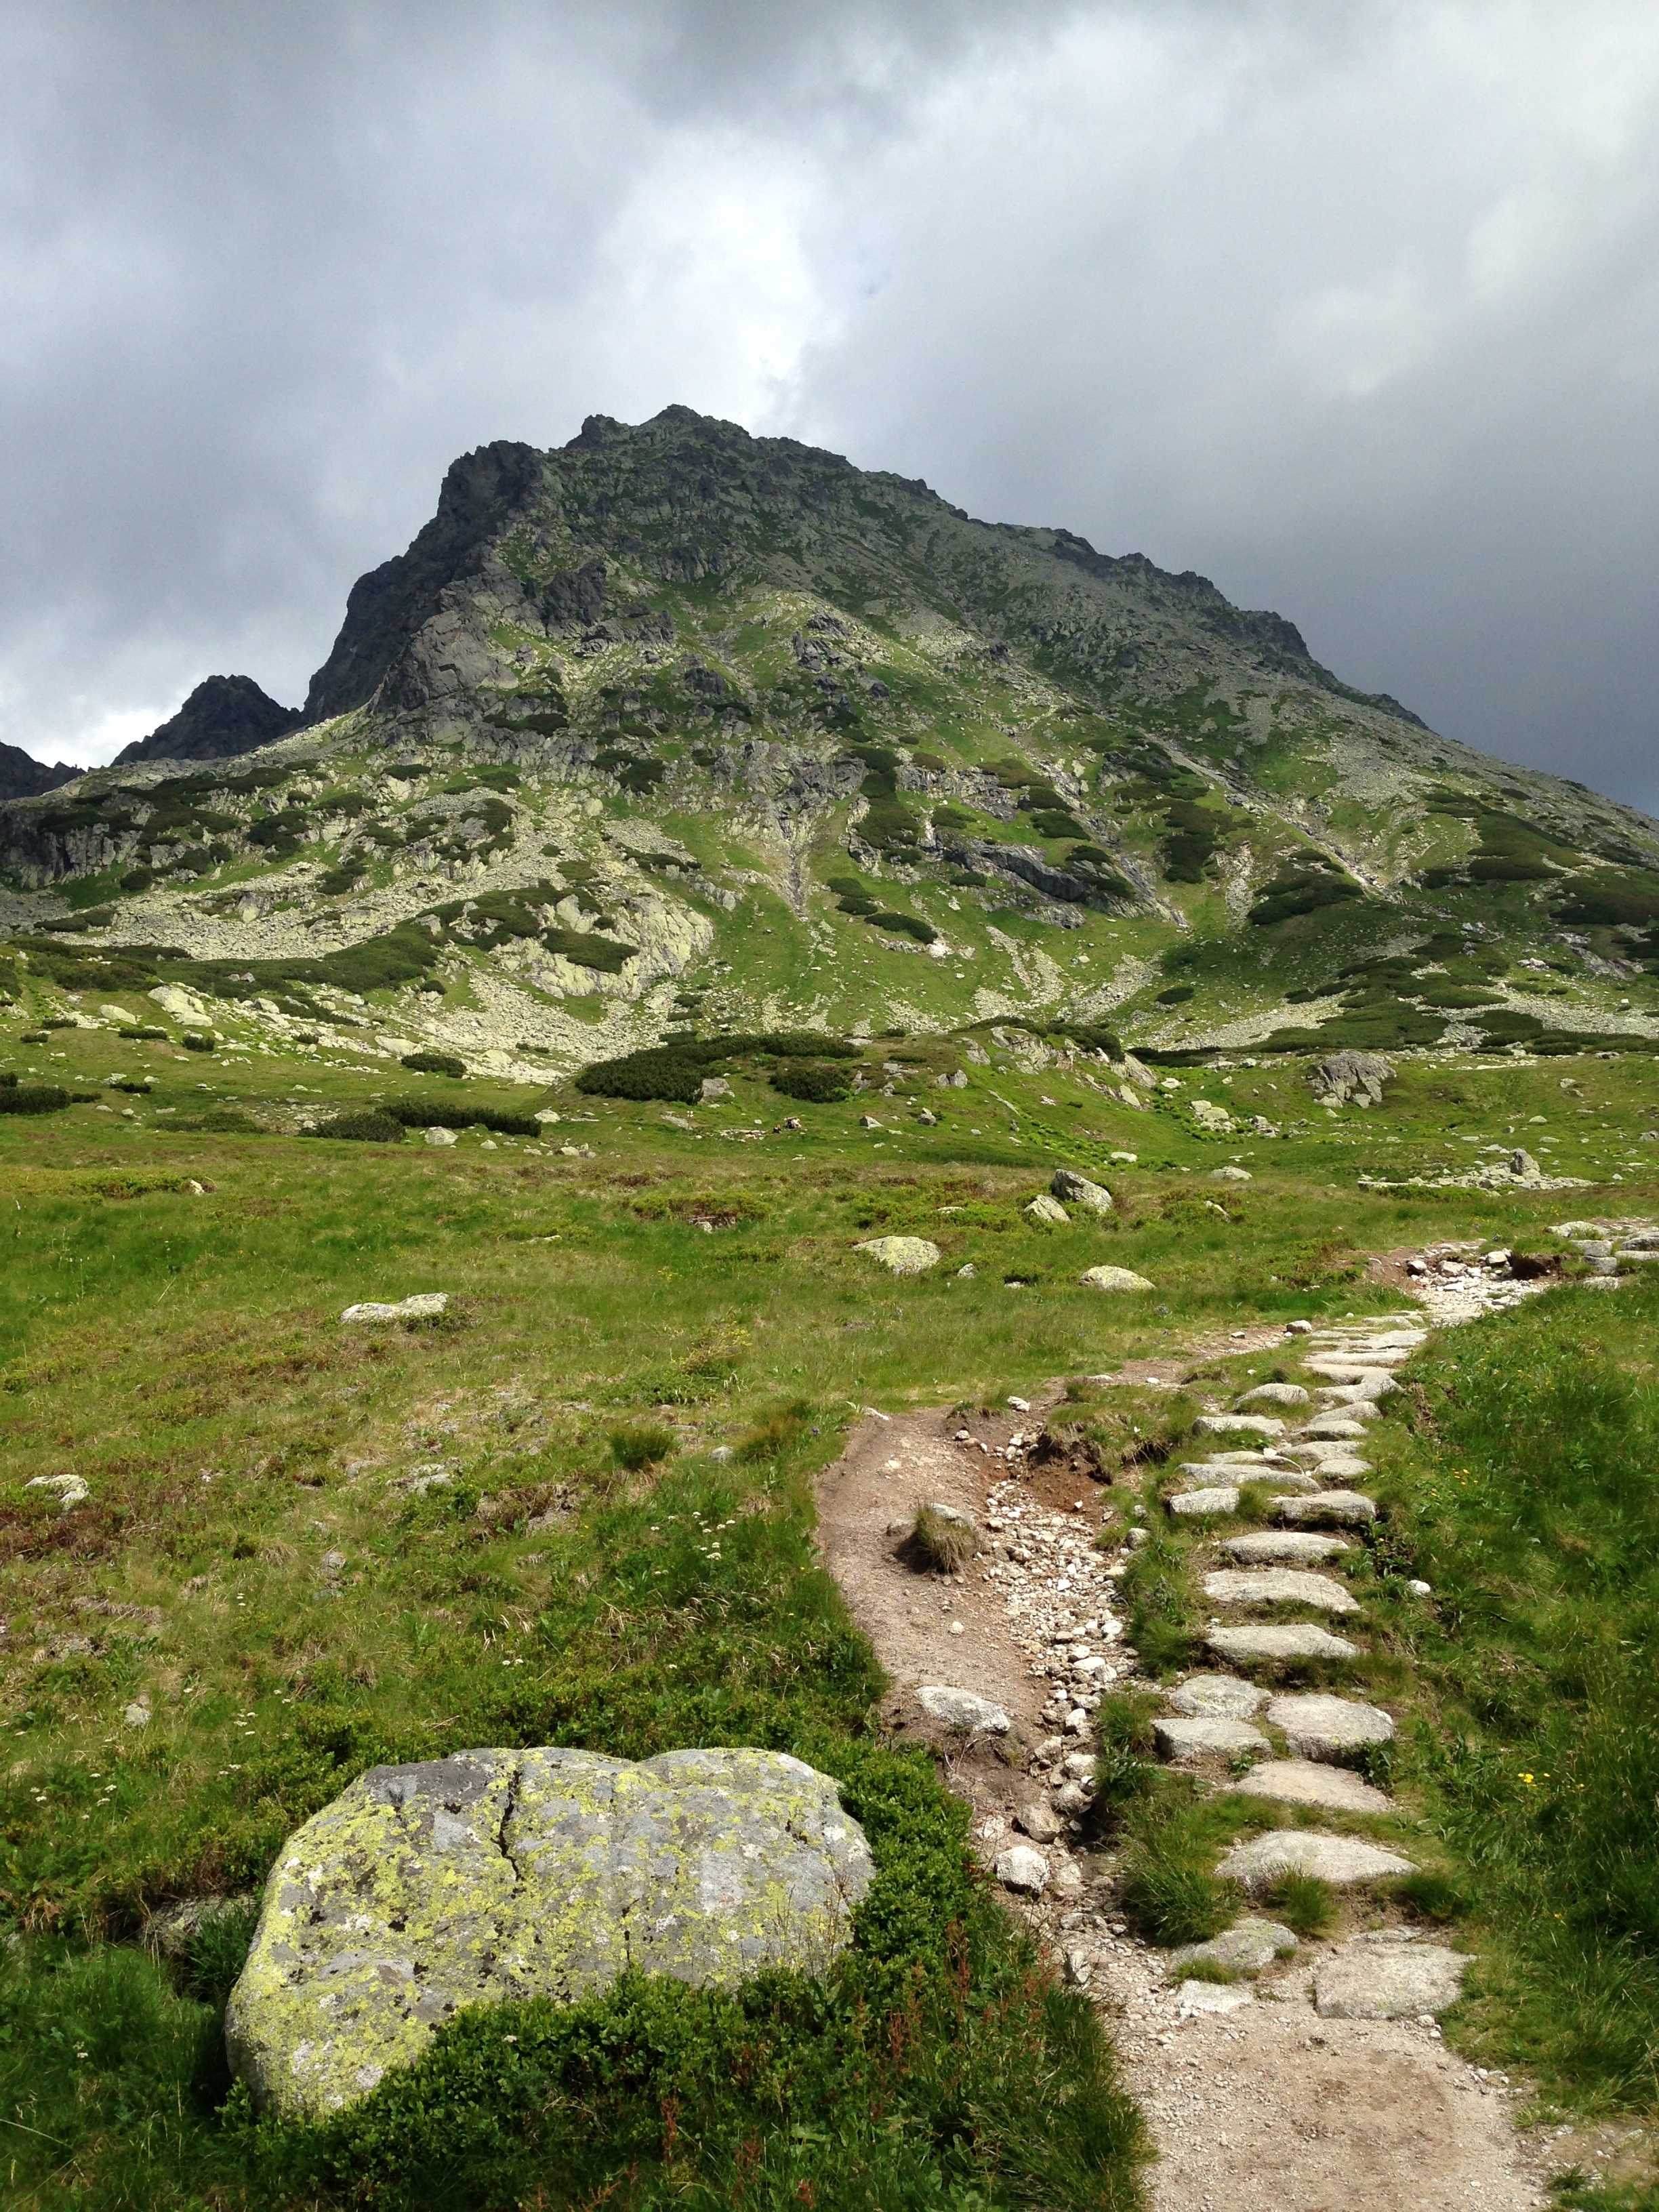
landscape, nature, rock, walking, mountain, trail, hill, adventure, valley, mountain range, highland, terrain, ridge, geology, mountains, ruins, plateau, fell, tatry, rural area, landform, the high tatras, mountain pass, geographical feature, mountainous landforms